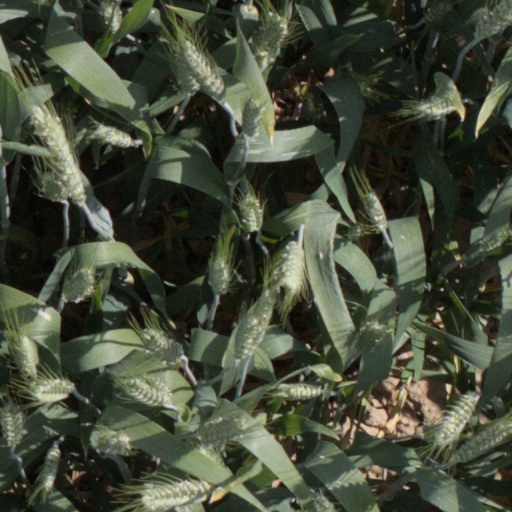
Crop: wheat